José María Pino Suárez

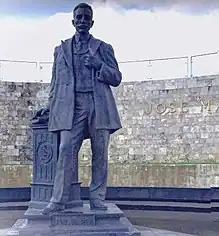
Monument to José María Pino Suárez in Villahermosa, Tabasco

Madero's second government soon faced several uprisings in the context of the Mexican Revolution: the Bernardo Reyes rebellion, the Orozquista revolution, the growth of Zapatismo in Morelos, and finally the Félix Díaz uprising in Veracruz. All of these uprising were quashed by the government.